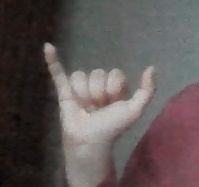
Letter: ya